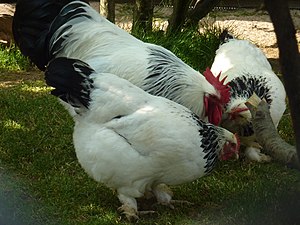
Sundheimer / Farvevariationer
Sundheimer er en hønserace, der stammer fra Tyskland. Hanen vejer 3-3,5 kg og hønen vejer 2-2,5 kg. De lægger årligt 220 brunlige evt. plettede æg à 55-61 gram. Racen findes også i dværgform.